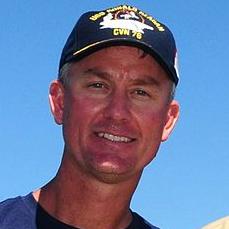
Age: 40